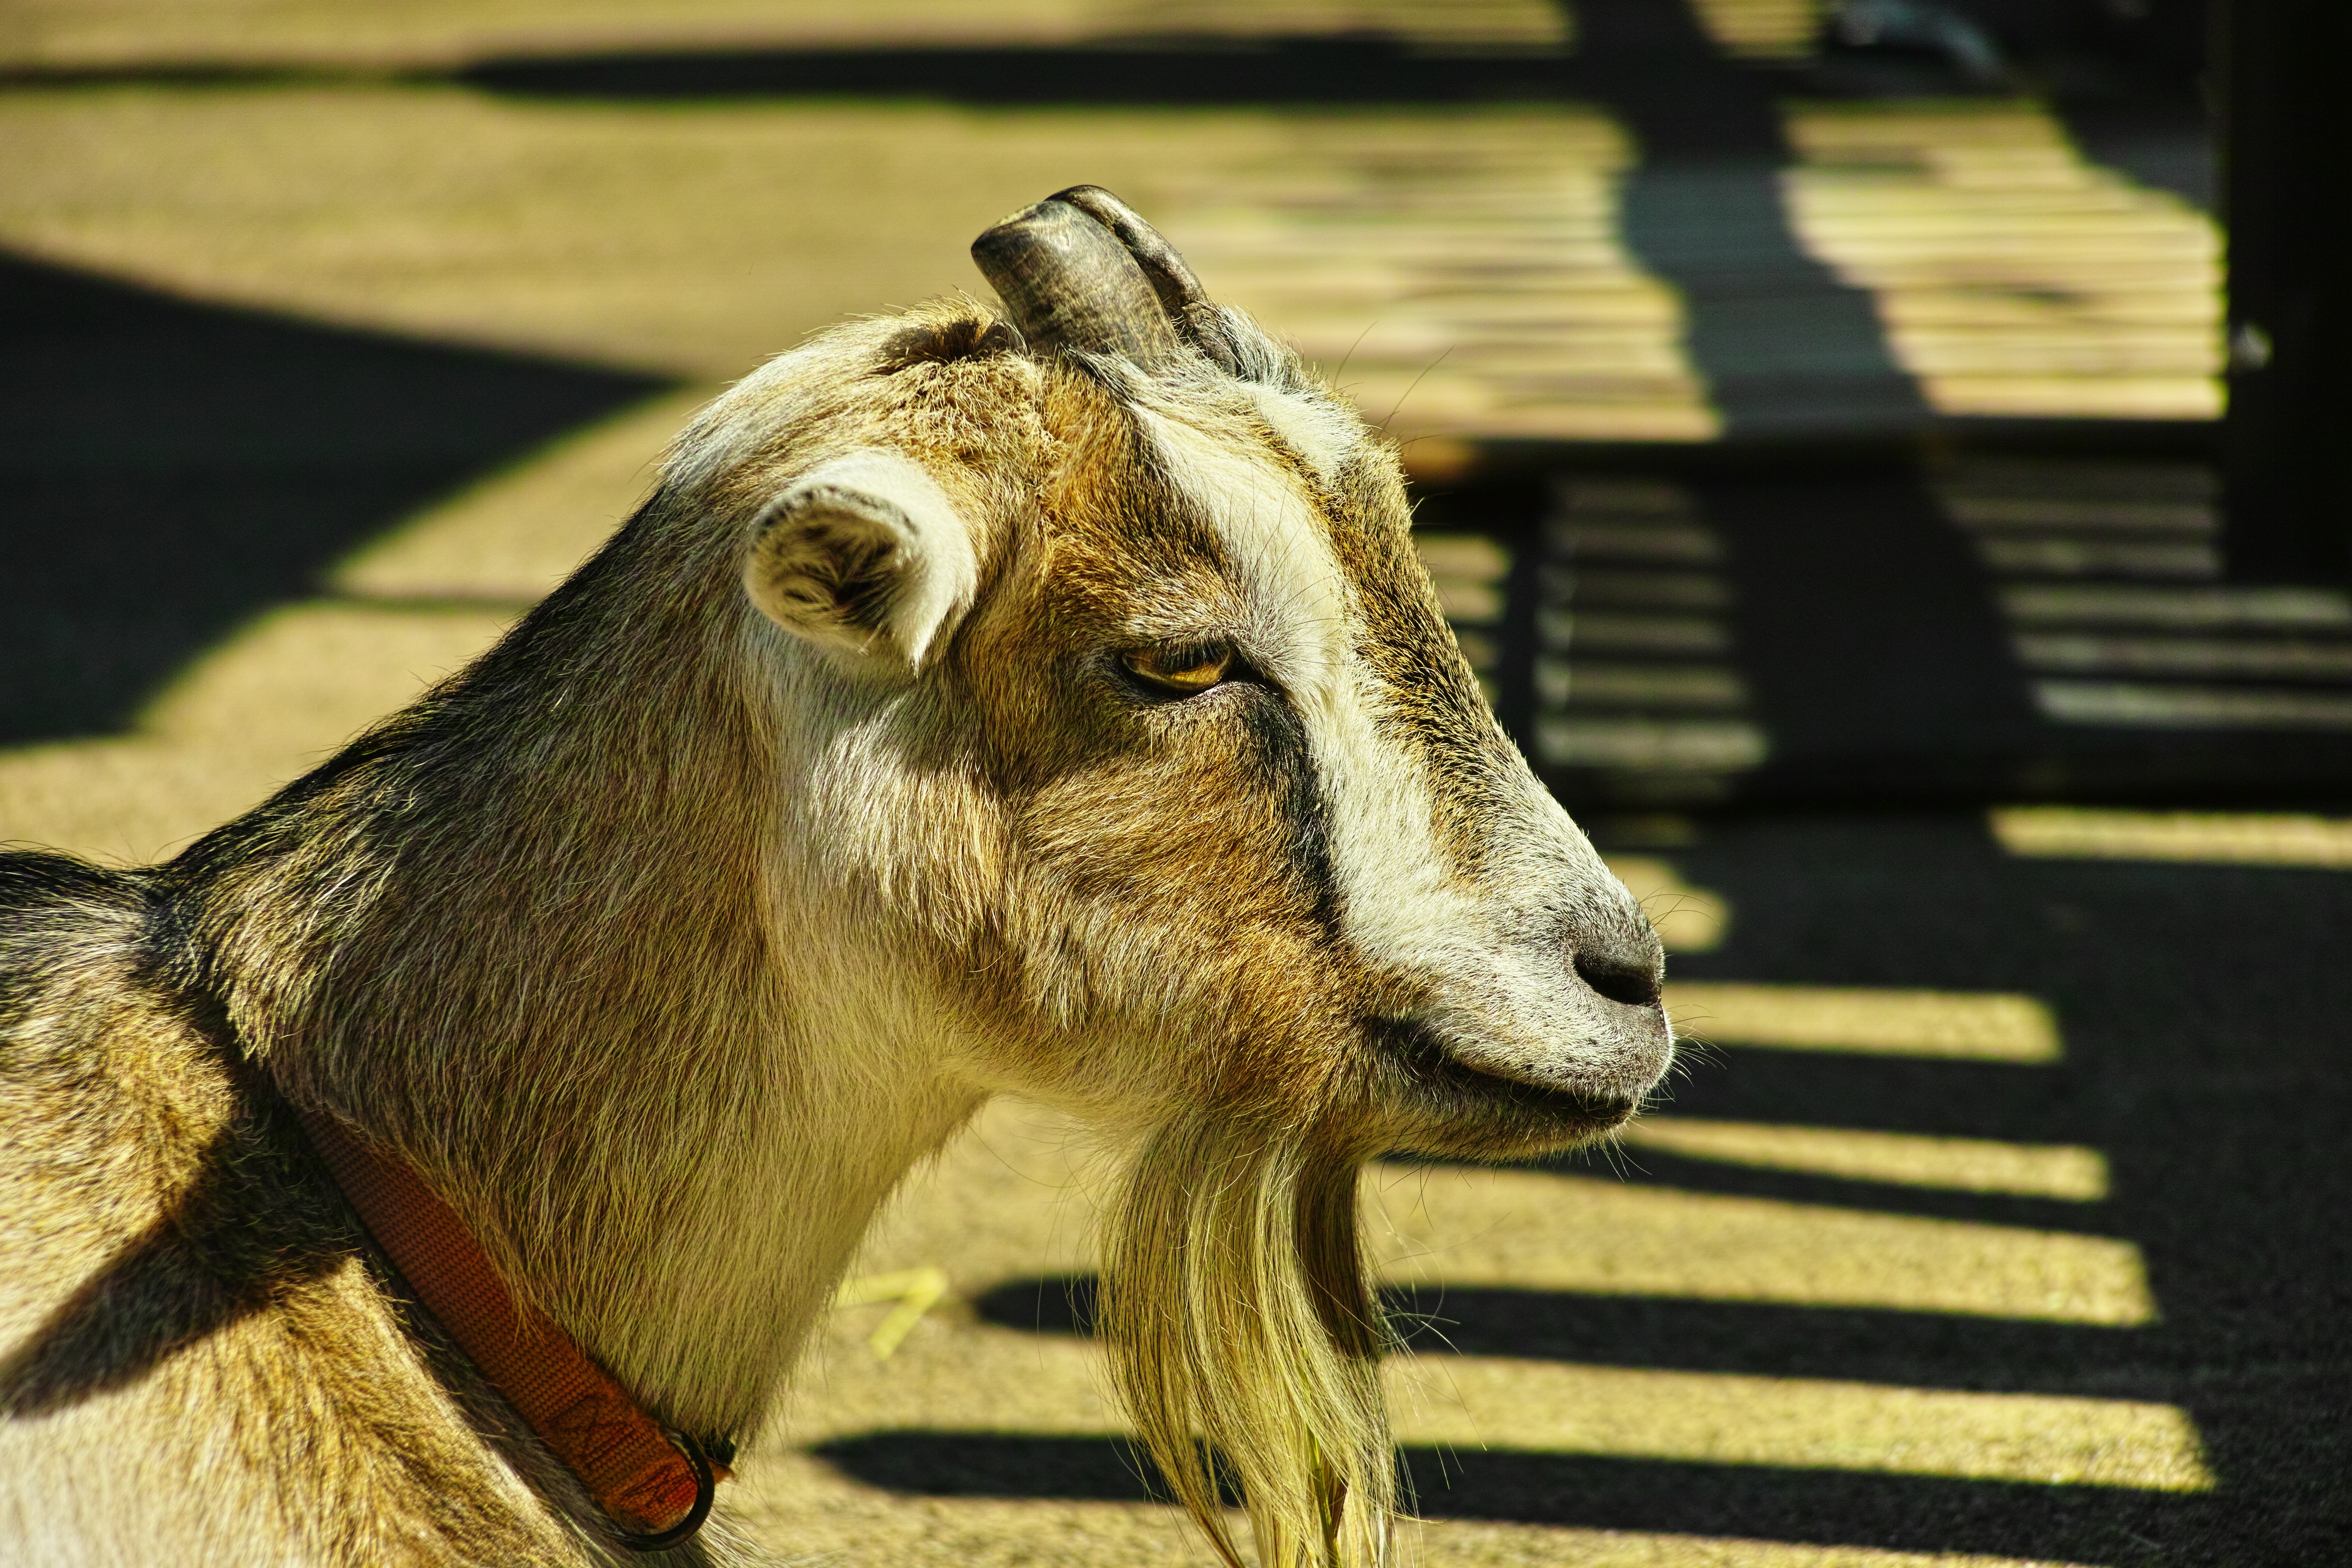
animal, profile, wildlife, goat, zoo, mammal, whisker, fauna, goats